Karel Pařík

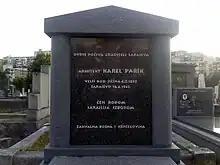
Karel Pařík's grave in Sarajevo. The epitaph reads: "Here rests the builder of Sarajevo. Czech by birth, Sarajevan by choice. - A thankful Bosnia and Herzegovina."

Pařík fought to maintain historical parts of Sarajevo and proposed construction of new parts of the city away from the old town. He placed his personal mark and made great contributions to the urbanization of Sarajevo and Bosnia and Herzegovina during the Austro-Hungarian Empire. He is buried in the Koševo cemetery in Sarajevo.